Lockheed Martin F-22 Raptor

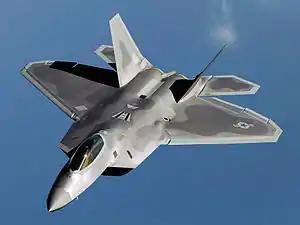
An F-22 over Kadena Air Base, Japan, in 2009

The Lockheed Martin/Boeing F-22 Raptor is an American twin-engine, jet-powered, all-weather, supersonic stealth fighter aircraft. As a product of the United States Air Force's Advanced Tactical Fighter (ATF) program, the aircraft was designed as an air superiority fighter, but also incorporates ground attack, electronic warfare, and signals intelligence capabilities. The prime contractor, Lockheed Martin, built most of the F-22 airframe and weapons systems and conducted final assembly, while program partner Boeing provided the wings, aft fuselage, avionics integration, and training systems.